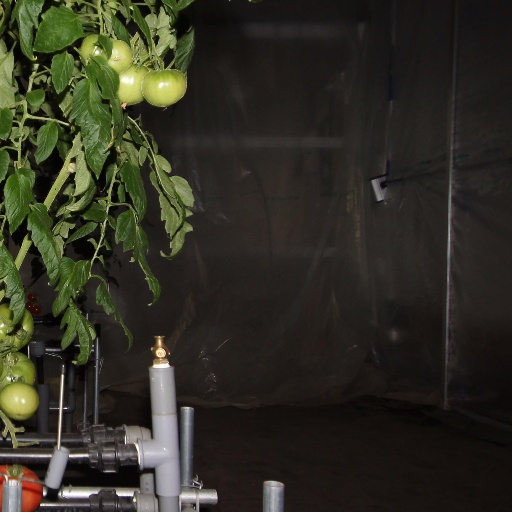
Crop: tomato